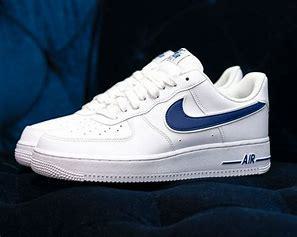
Brand: Nike
Model: Air Force 1